Kingdom of Lithuania

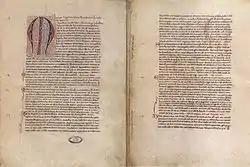
The papal bull regarding Lithuania's placement under the jurisdiction of the Bishop of Rome

In the early 13th century, Lithuania was inhabited by various pagan Baltic tribes, which began to organize themselves into a state – the Grand Duchy of Lithuania. By the 1230s, Mindaugas emerged as the leader of the Grand Duchy. In 1249, an internal war erupted between Mindaugas and his nephews Tautvilas and Edivydas. As each side searched for foreign allies, Mindaugas succeeded in convincing the Livonian Order not only to provide military assistance but also to secure for him the royal crown of Lithuania in exchange for his conversion to Catholicism and some lands in western Lithuania. The status of a kingdom was granted on 17 July 1251, when the Bishop of Chełmno was ordered to crown Mindaugas by Pope Innocent IV. Two years later, Mindaugas and his wife Morta were crowned King and Queen of Lithuania. In 1255, Mindaugas received permission from Pope Alexander IV to crown his son King of Lithuania.